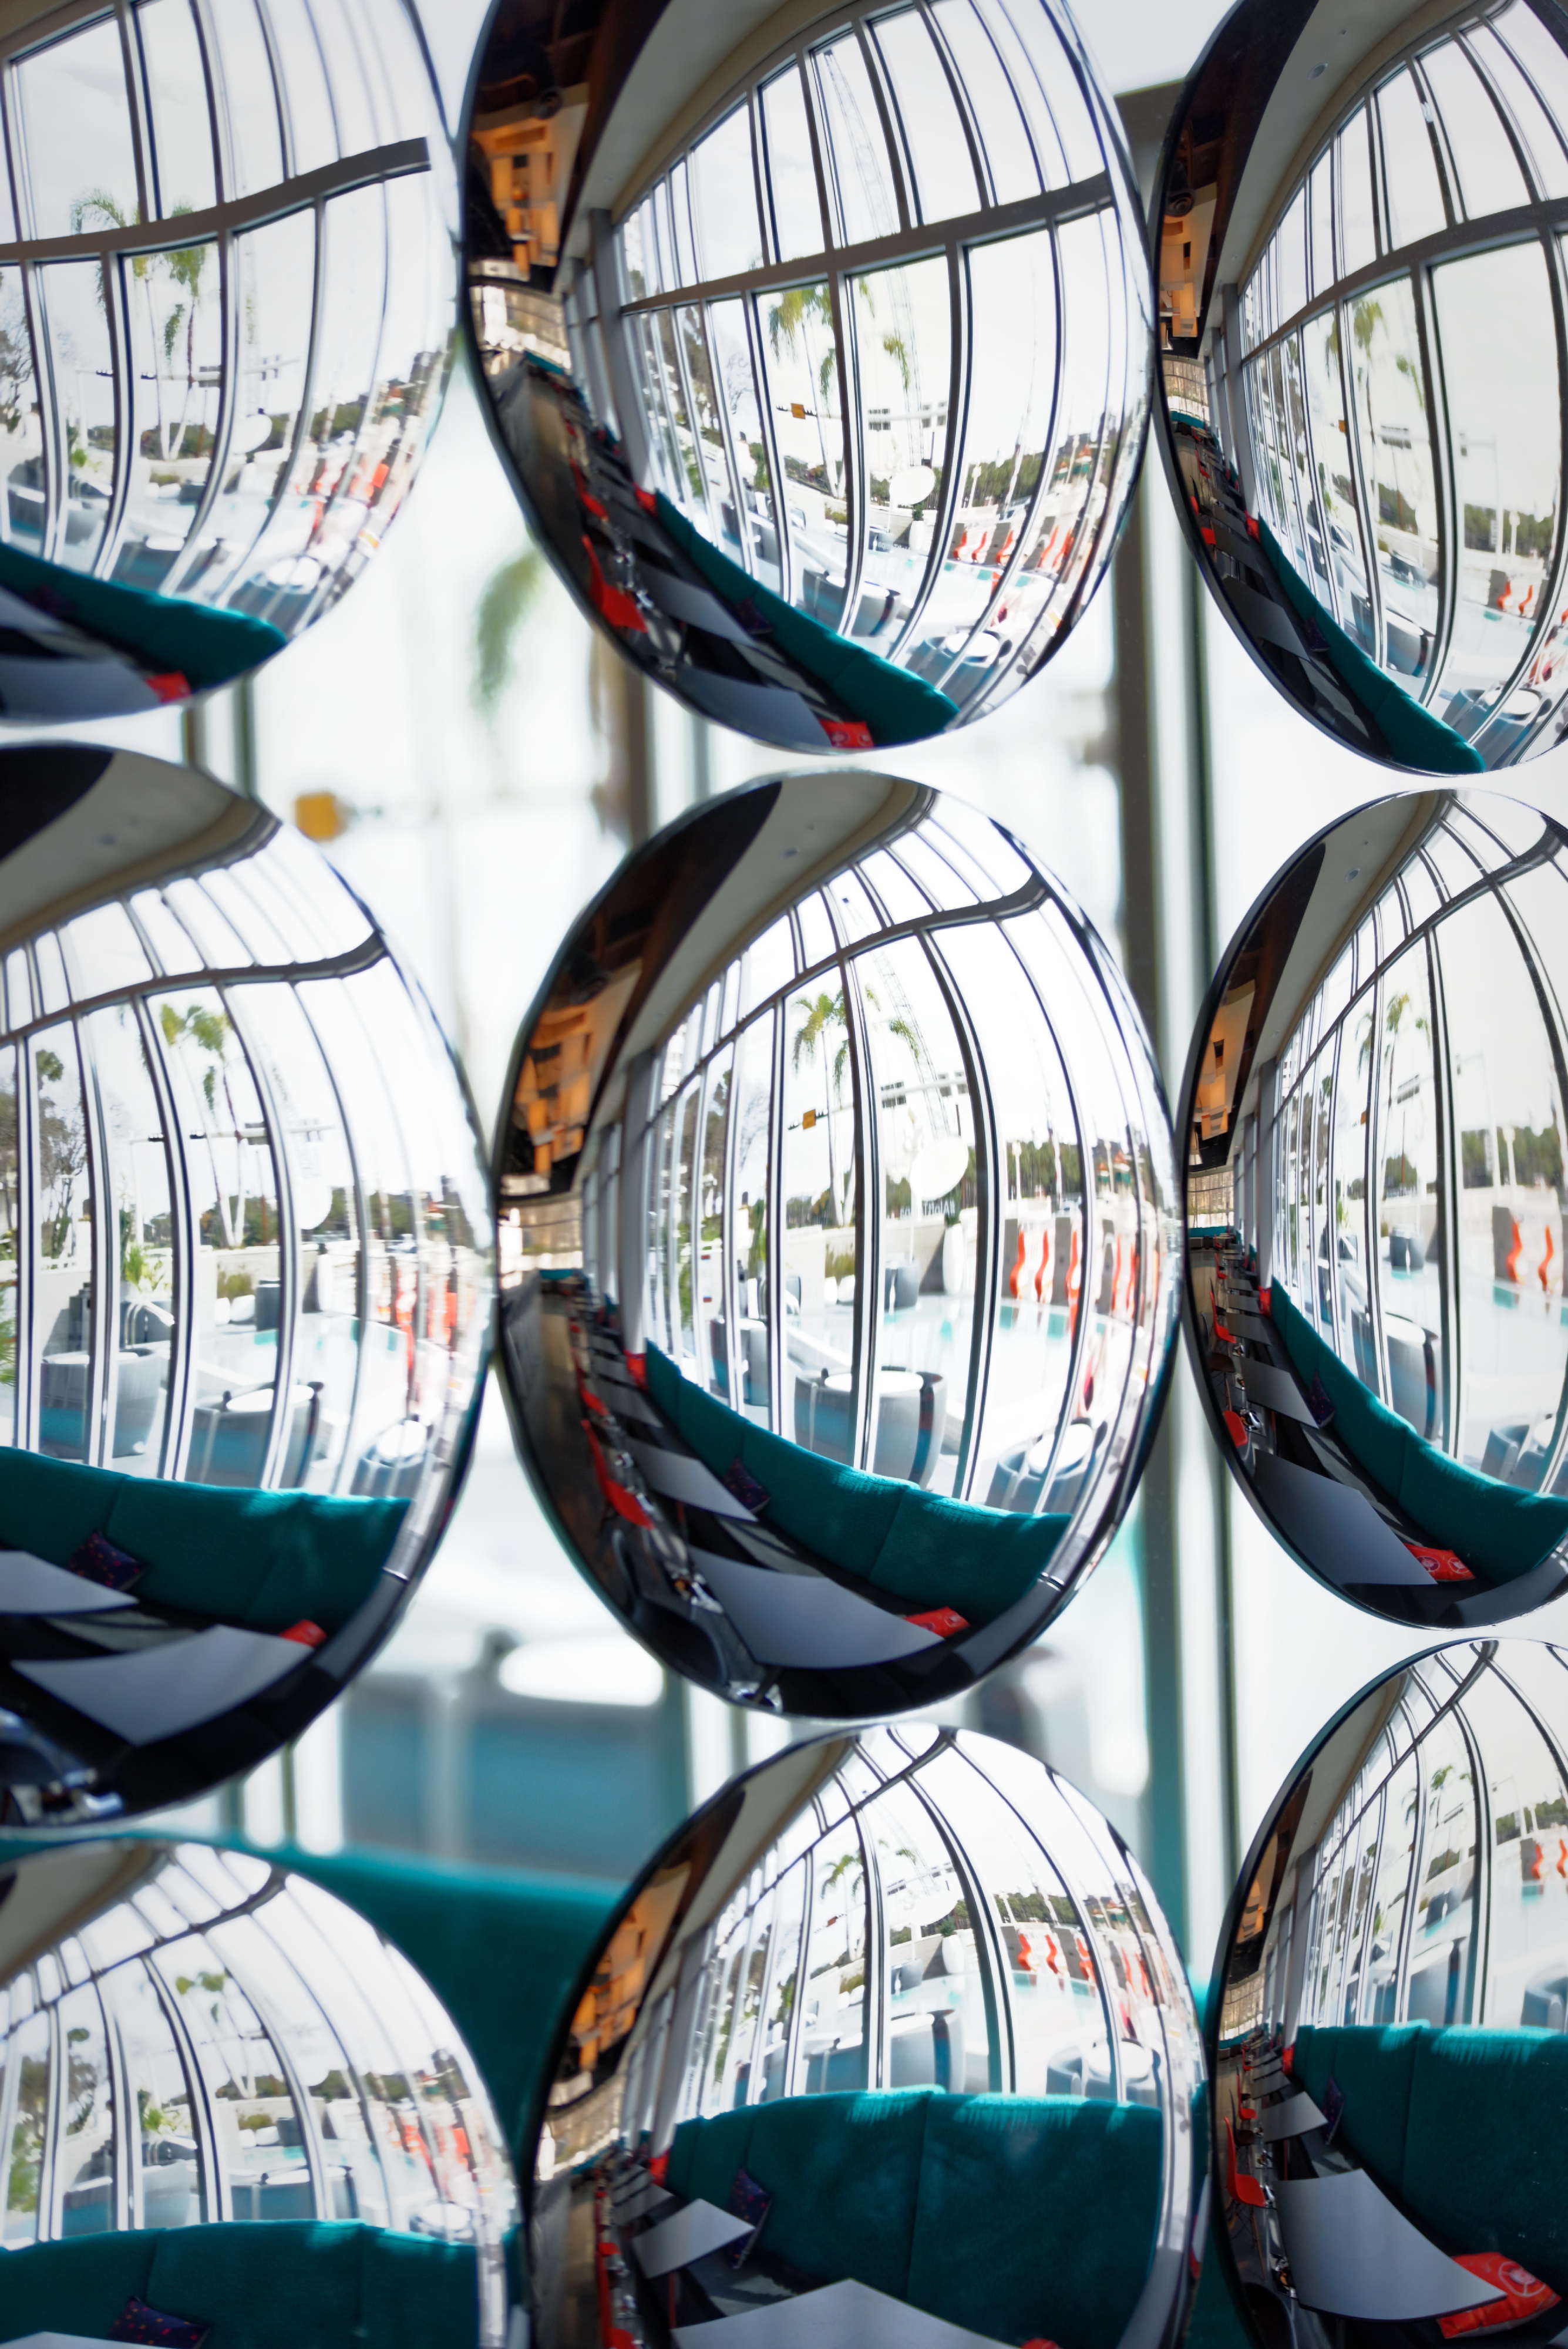
wheel, window, glass, color, stained glass, sports equipment, art, ball